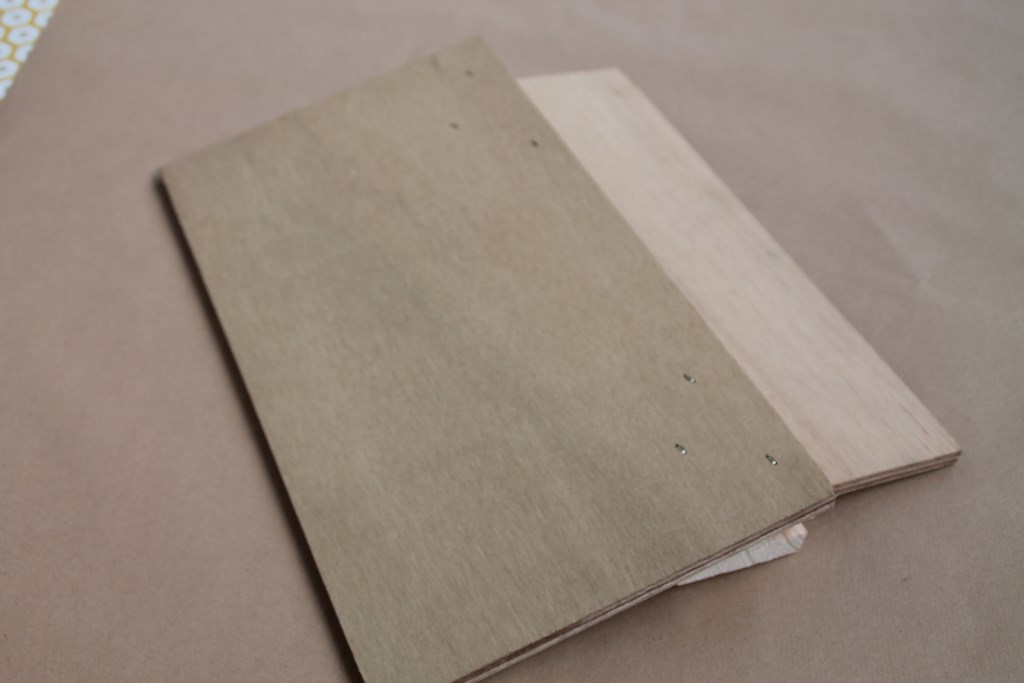
Label: paper